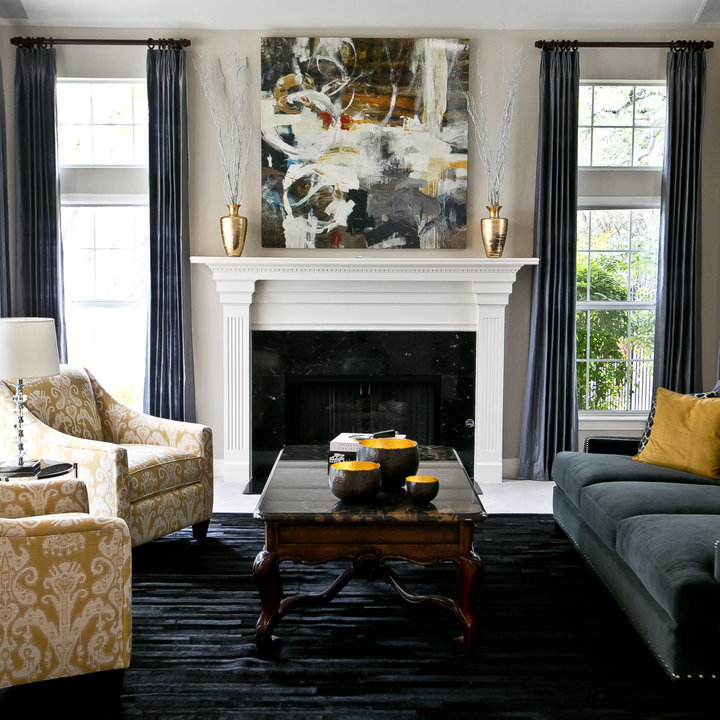
Style: Glamour